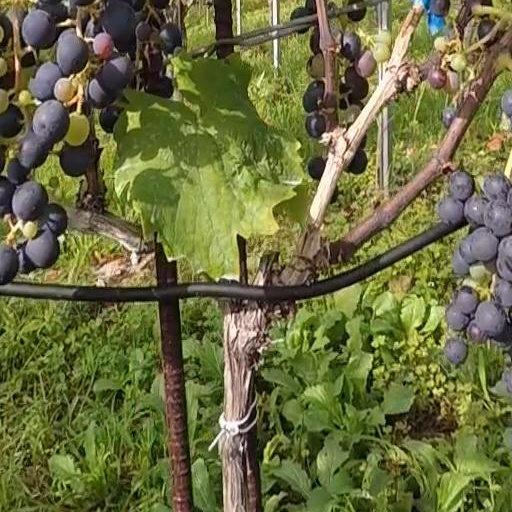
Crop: grape